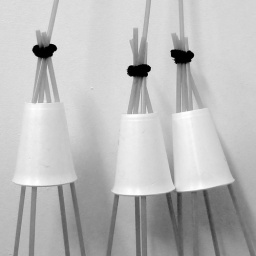
pink straws and white cups in black and white